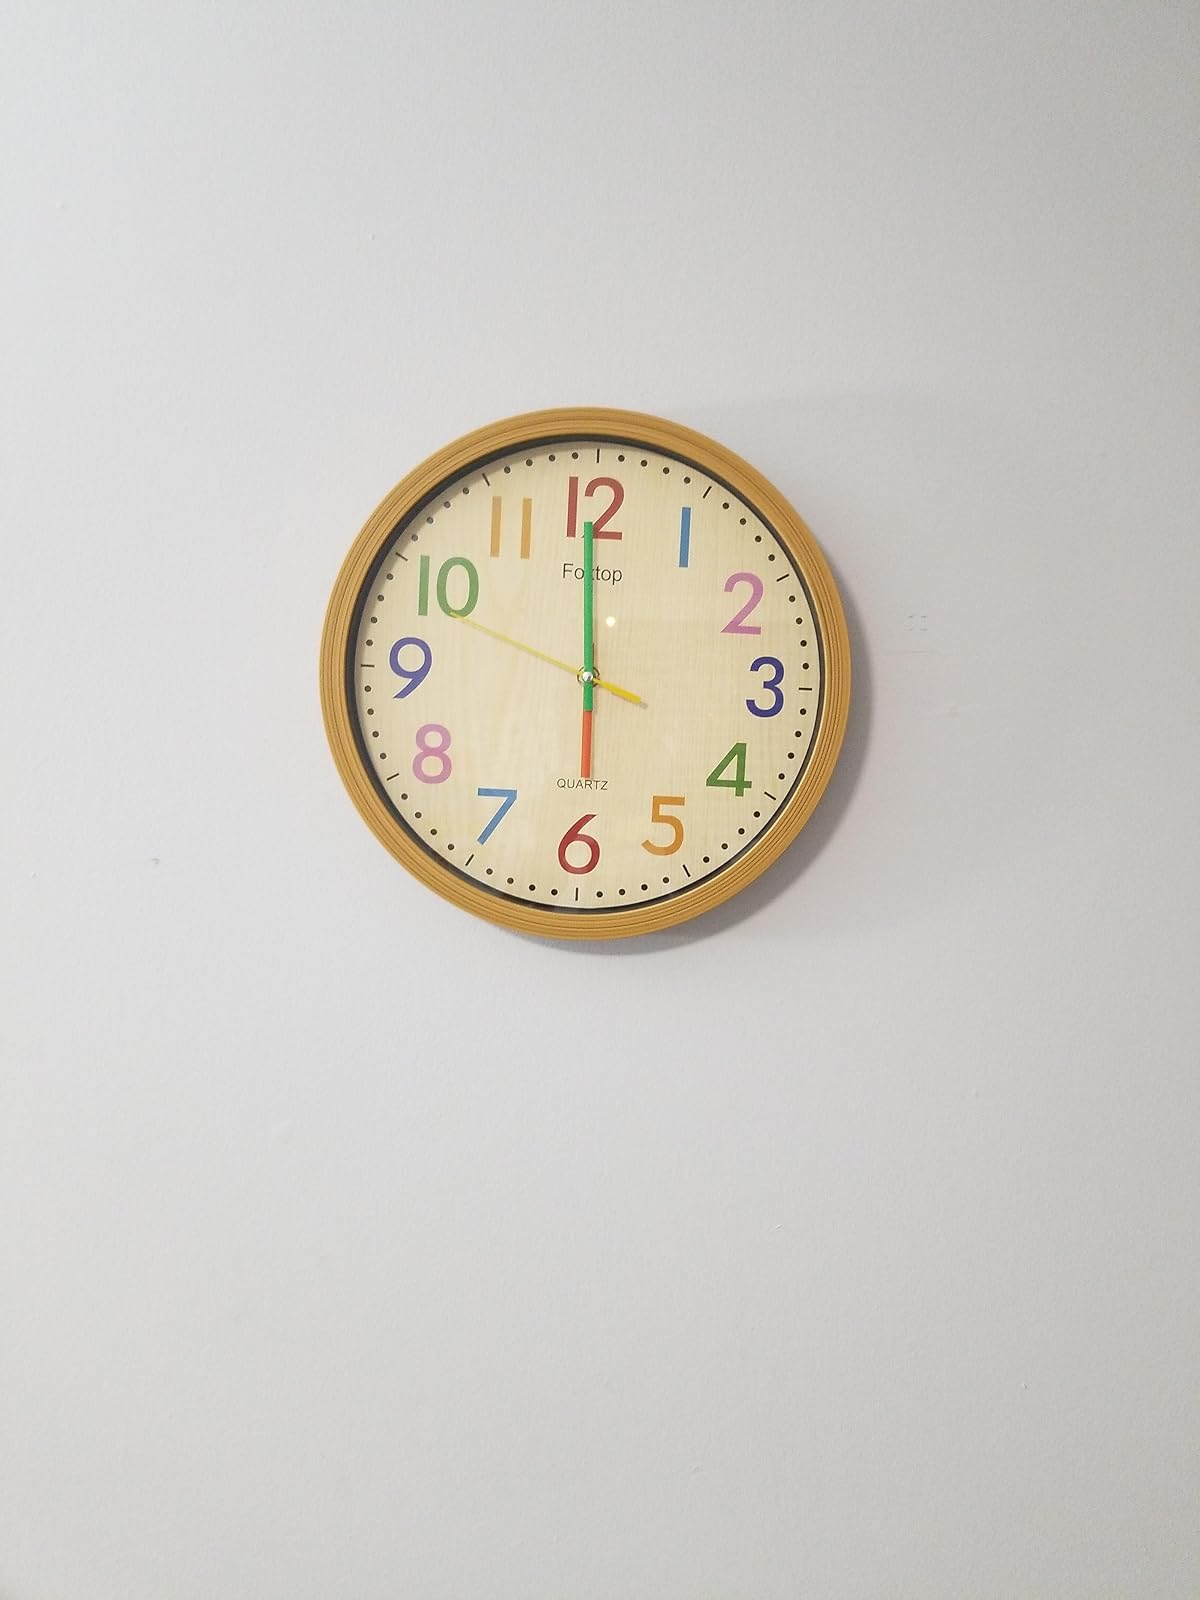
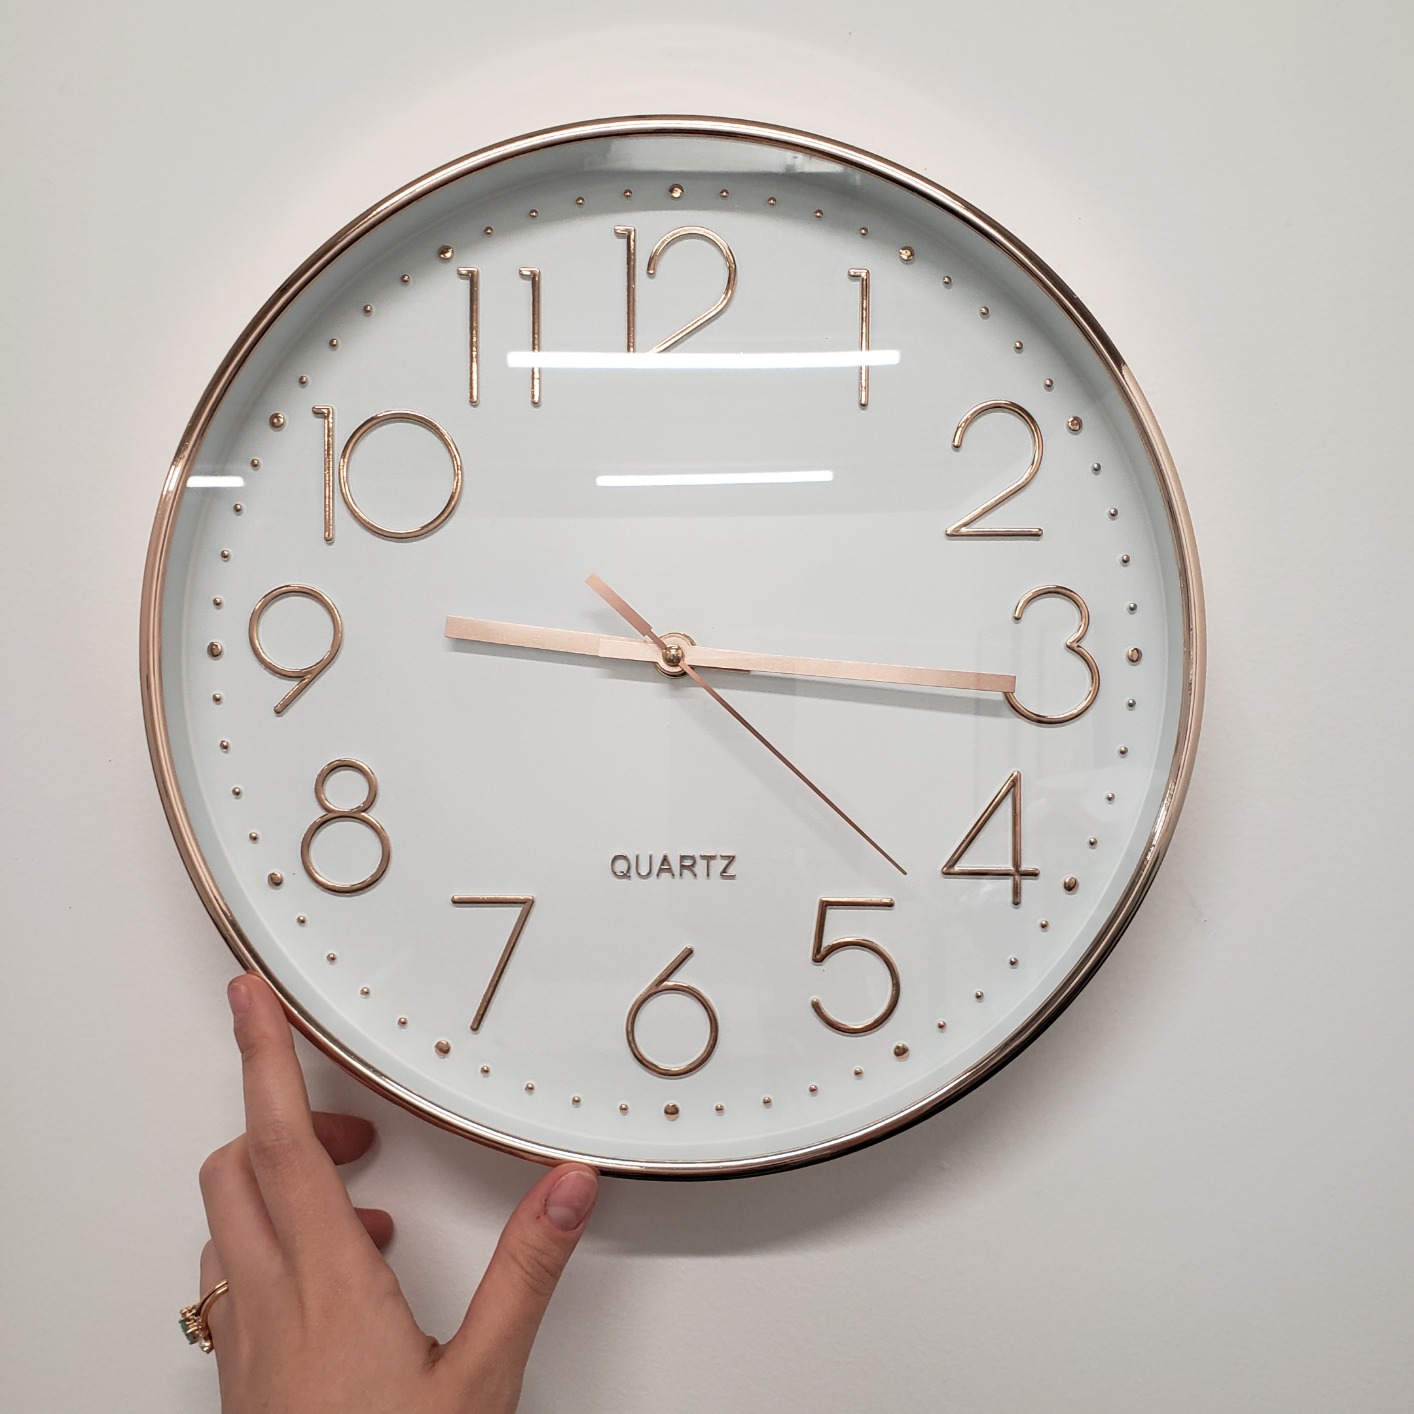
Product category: clock
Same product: no